Burley Branch Library

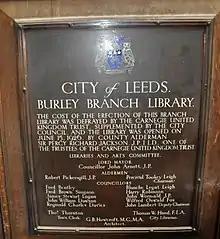
Plaque in the library's entrance hall

Burley was developed following the sale of the Cardigan estate in the 1860s. The branch library was established by the Leeds library system to serve the expanding local community. According to historical maps, the site was empty land in 1893, next to a railway depot. In 1908 the future site of the library was still vacant, although unlabelled industrial buildings had been built to the north. By 1921, a printing works was built to the south of the plot, with the future site of the library possibly forming an enclosed yard associated with the works. A contract for the construction of the library (dated March 1925) between Leeds Corporation and William Simpkiss of Lambourne and Company Ltd is held by the West Yorkshire Archive Service.